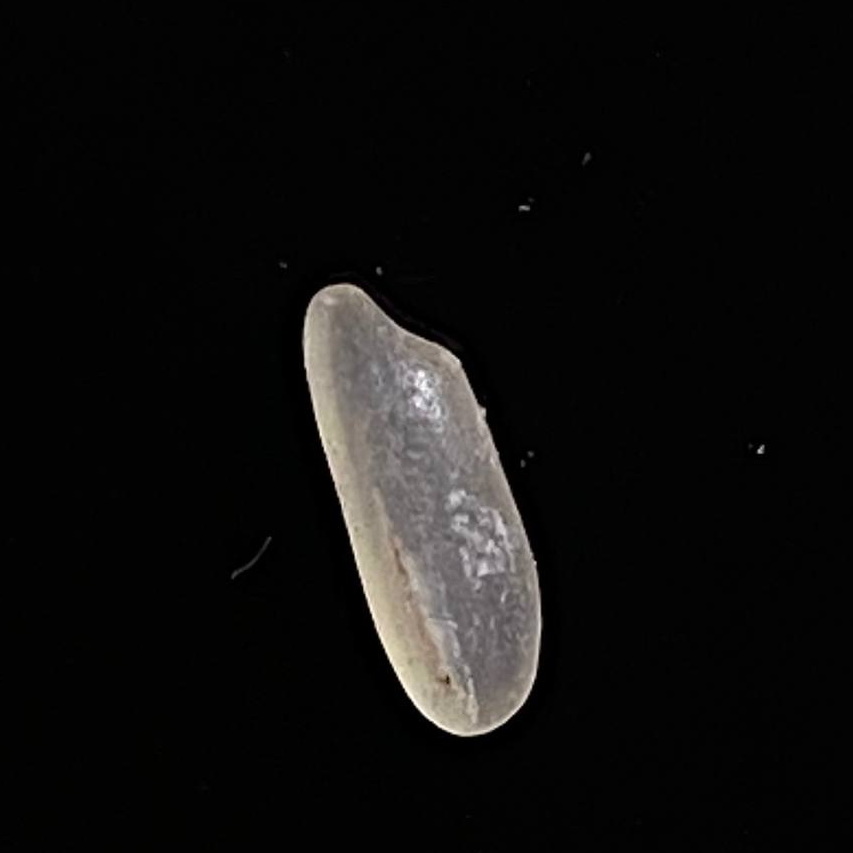
Rice variety: BR29